Gokaiger Goseiger Super Sentai 199 Hero Great Battle

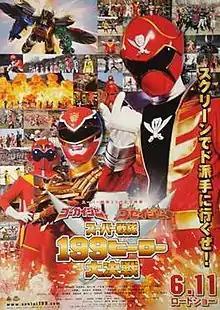
Official movie poster

is a Japanese tokusatsu superhero film originally set for release on June 11, 2011 to commemorate the 35th anniversary of the Super Sentai Series. The film was directed by Noboru Takemoto and written by Naruhisa Arakawa, and primarily features the casts of "Kaizoku Sentai Gokaiger" and "Tensou Sentai Goseiger", among the 199 total heroes from the Super Sentai series to appear.